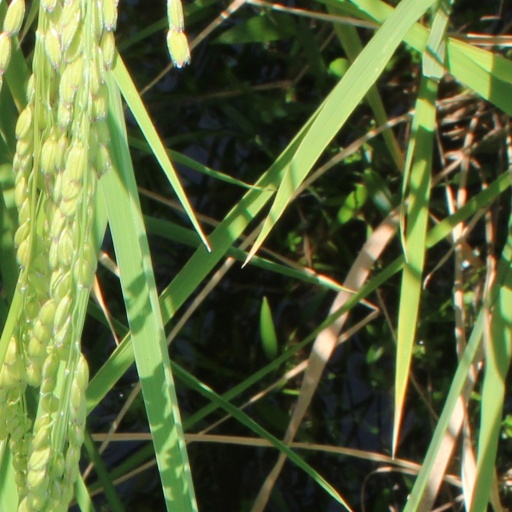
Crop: rice